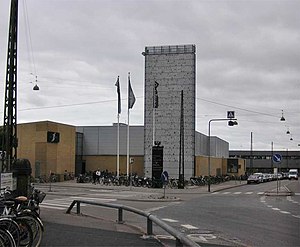
J-Popcon
DGI Byen, hvor J-Popcon afholdes.
J-Popcon er en årlig dansk anime convention i København for manga, anime og japansk popkultur, som er samlingspunktet for store mængder af animefans, og antallet er tilsyneladende stigende år for år. Festivalen arrangeres af den frivillige forening J-Popkai. J-Popcon startede som et lille hyggearrangement, men er siden hen vokset, så der i 2019 var over 2.900 gæster.